Love Is All You Need? (2011 film)

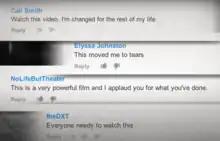
Youtube users sharing their feelings about the film.

By 2016, "Love Is All You Need?" had garnered 30 million views on YouTube and Facebook. Upon its release, the film has since been used as an anti-bullying tool in schools all over America. Gail Rolf, education director of Friends of Project 10, shares the need and importance of the film “we need dialogue, we need education, and we need to talk about these issues of those who are stigmatized and victimized because of who they are”. The film has since been translated into 15 different languages worldwide and has sparked an international dialogue on human rights. Due to the film's inspiring impact, Rocco and her production team have made a full-length feature film "Love Is All You Need (2016)" in hopes of continuing to impact and inspire society.